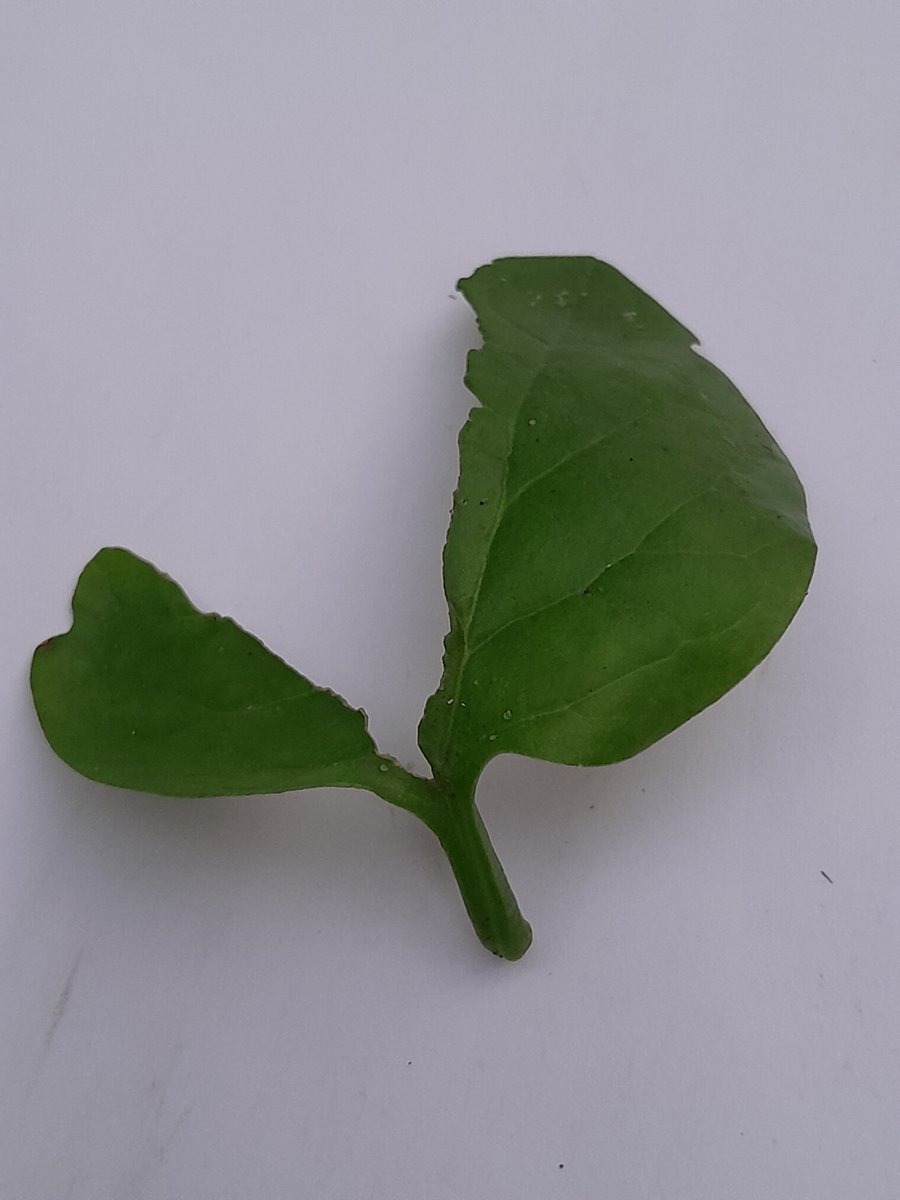
Label: Pest-Damage